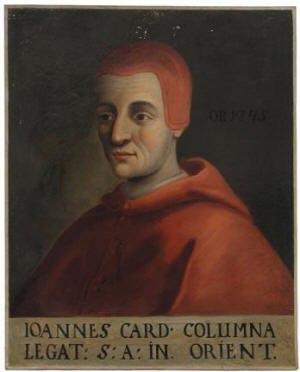
Giovanni Colonna est un cardinal italien du XIVᵉ siècle.